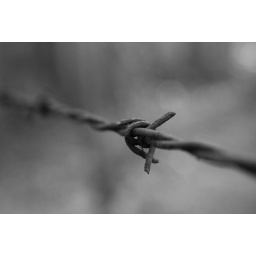
A rusty barb on a barbwire fence I was going through one afternoon when traveling around in the forest.